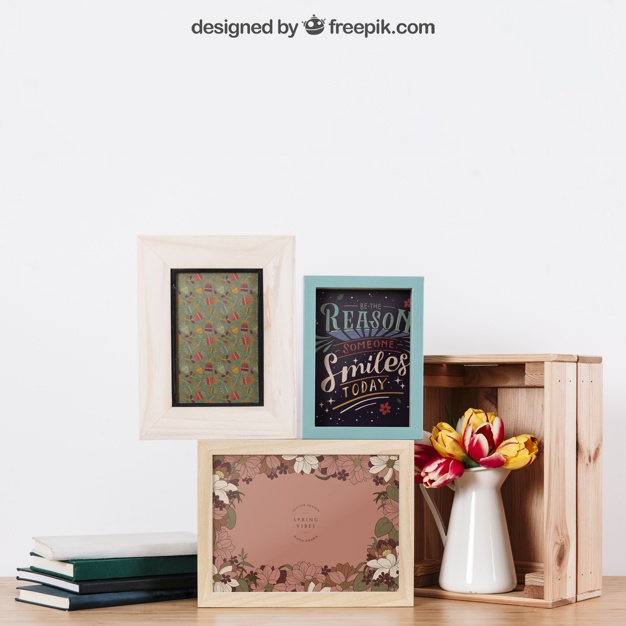
Mockup Of Three Frames Psd
Brand: Freepik
Download and enjoy this free mockup of three frames psd. Free photoshop mockup to showcase your designs in modern way. This is a downloadable free photoshop file brought to you by Freepik. This is clean mockup so you can easily add your own design to it. This free mockup was also featured on The Best Free Mockups . Find more more free mockups in their categories such as best free mockups . Download
Category: Software > Computer Software > Multimedia & Design Software > Graphic Design & Illustration Software